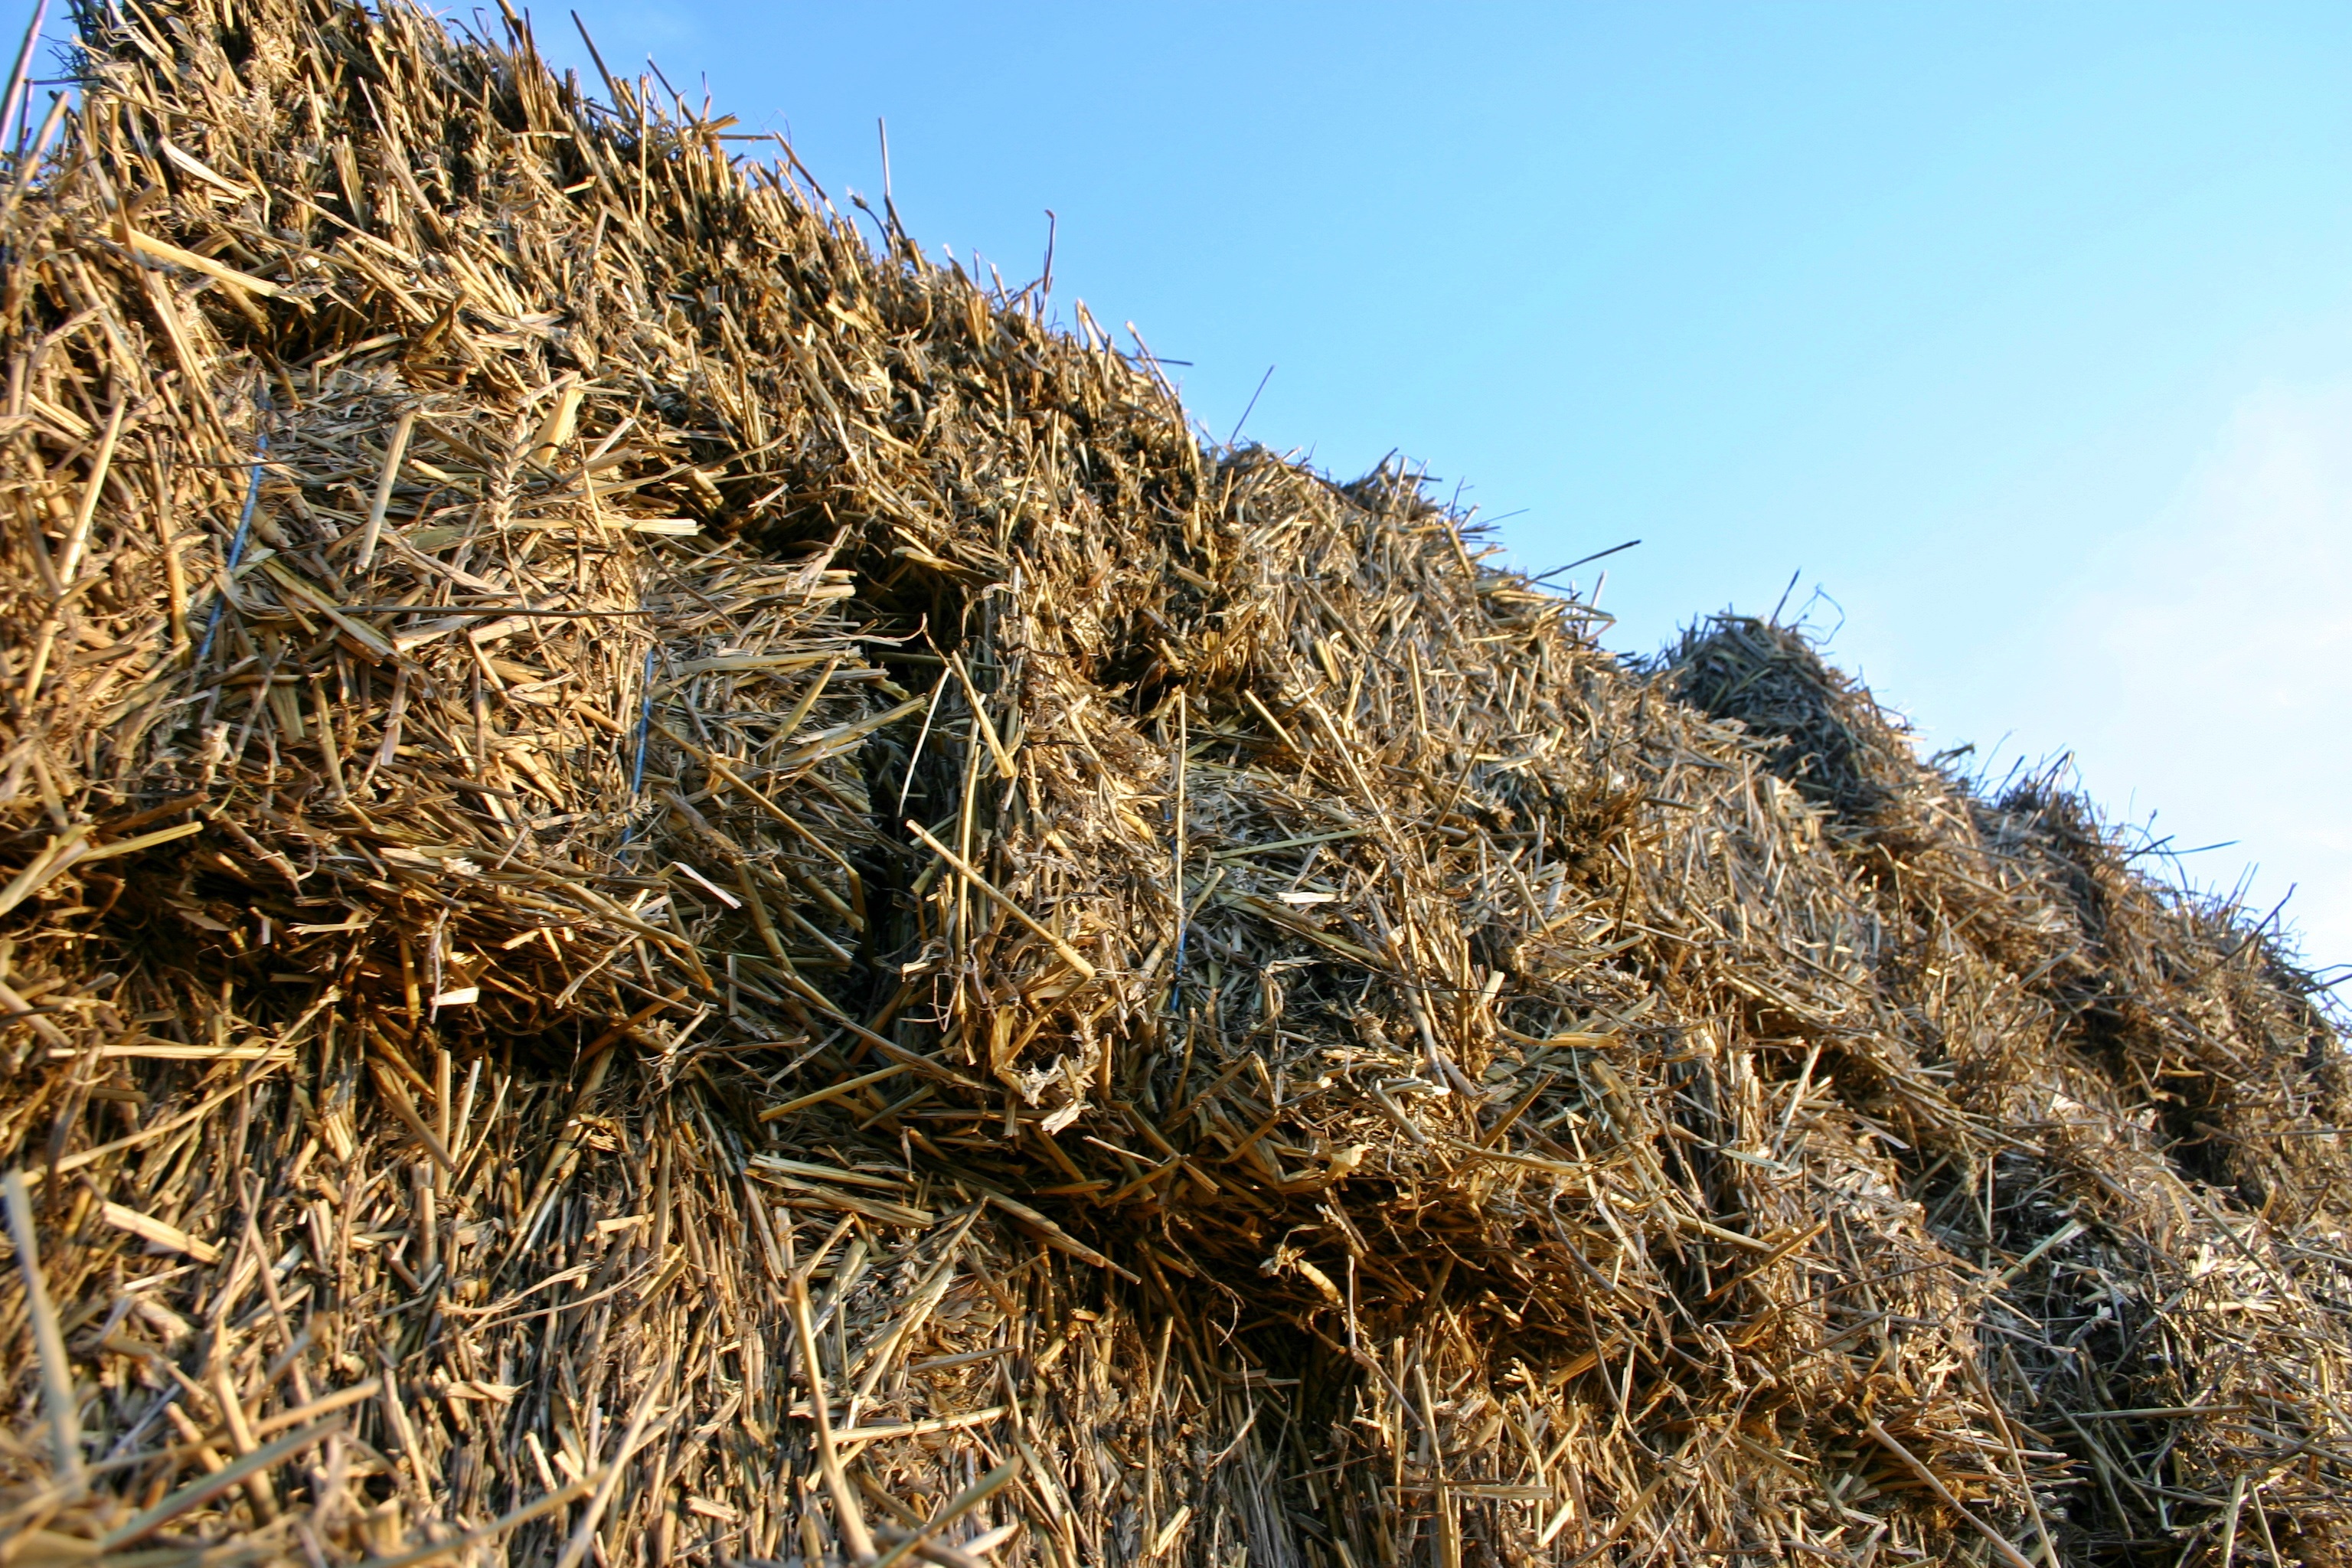
nature, grass, plant, hay, bale, field, meadow, rural, food, harvest, crop, brown, soil, yellow, agriculture, straws, fields, beige, straw, stock, germany, dare, dried grass, straw bales, halme, harvest time, straw harvest, grass family